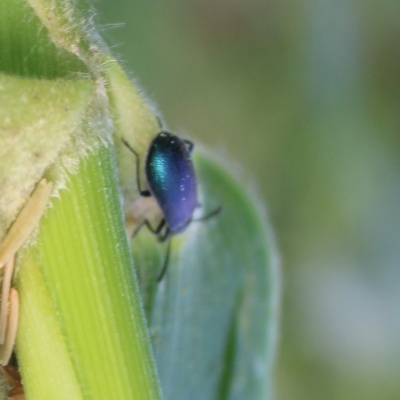
Crop: Maize
Condition: leaf beetle